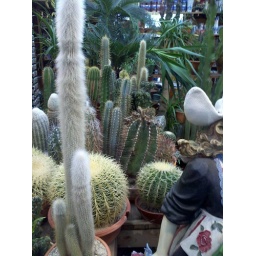
taken by Mason, cacti in the flower market